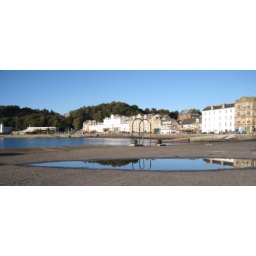
The clear blue Saturday sky is reflected in a puddle at Oban Harbour's North Pier.